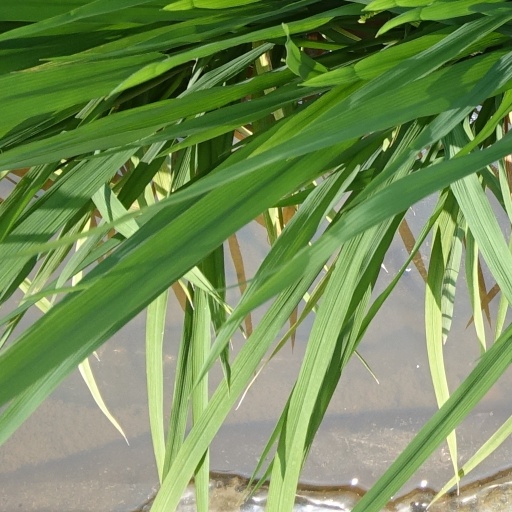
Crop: rice